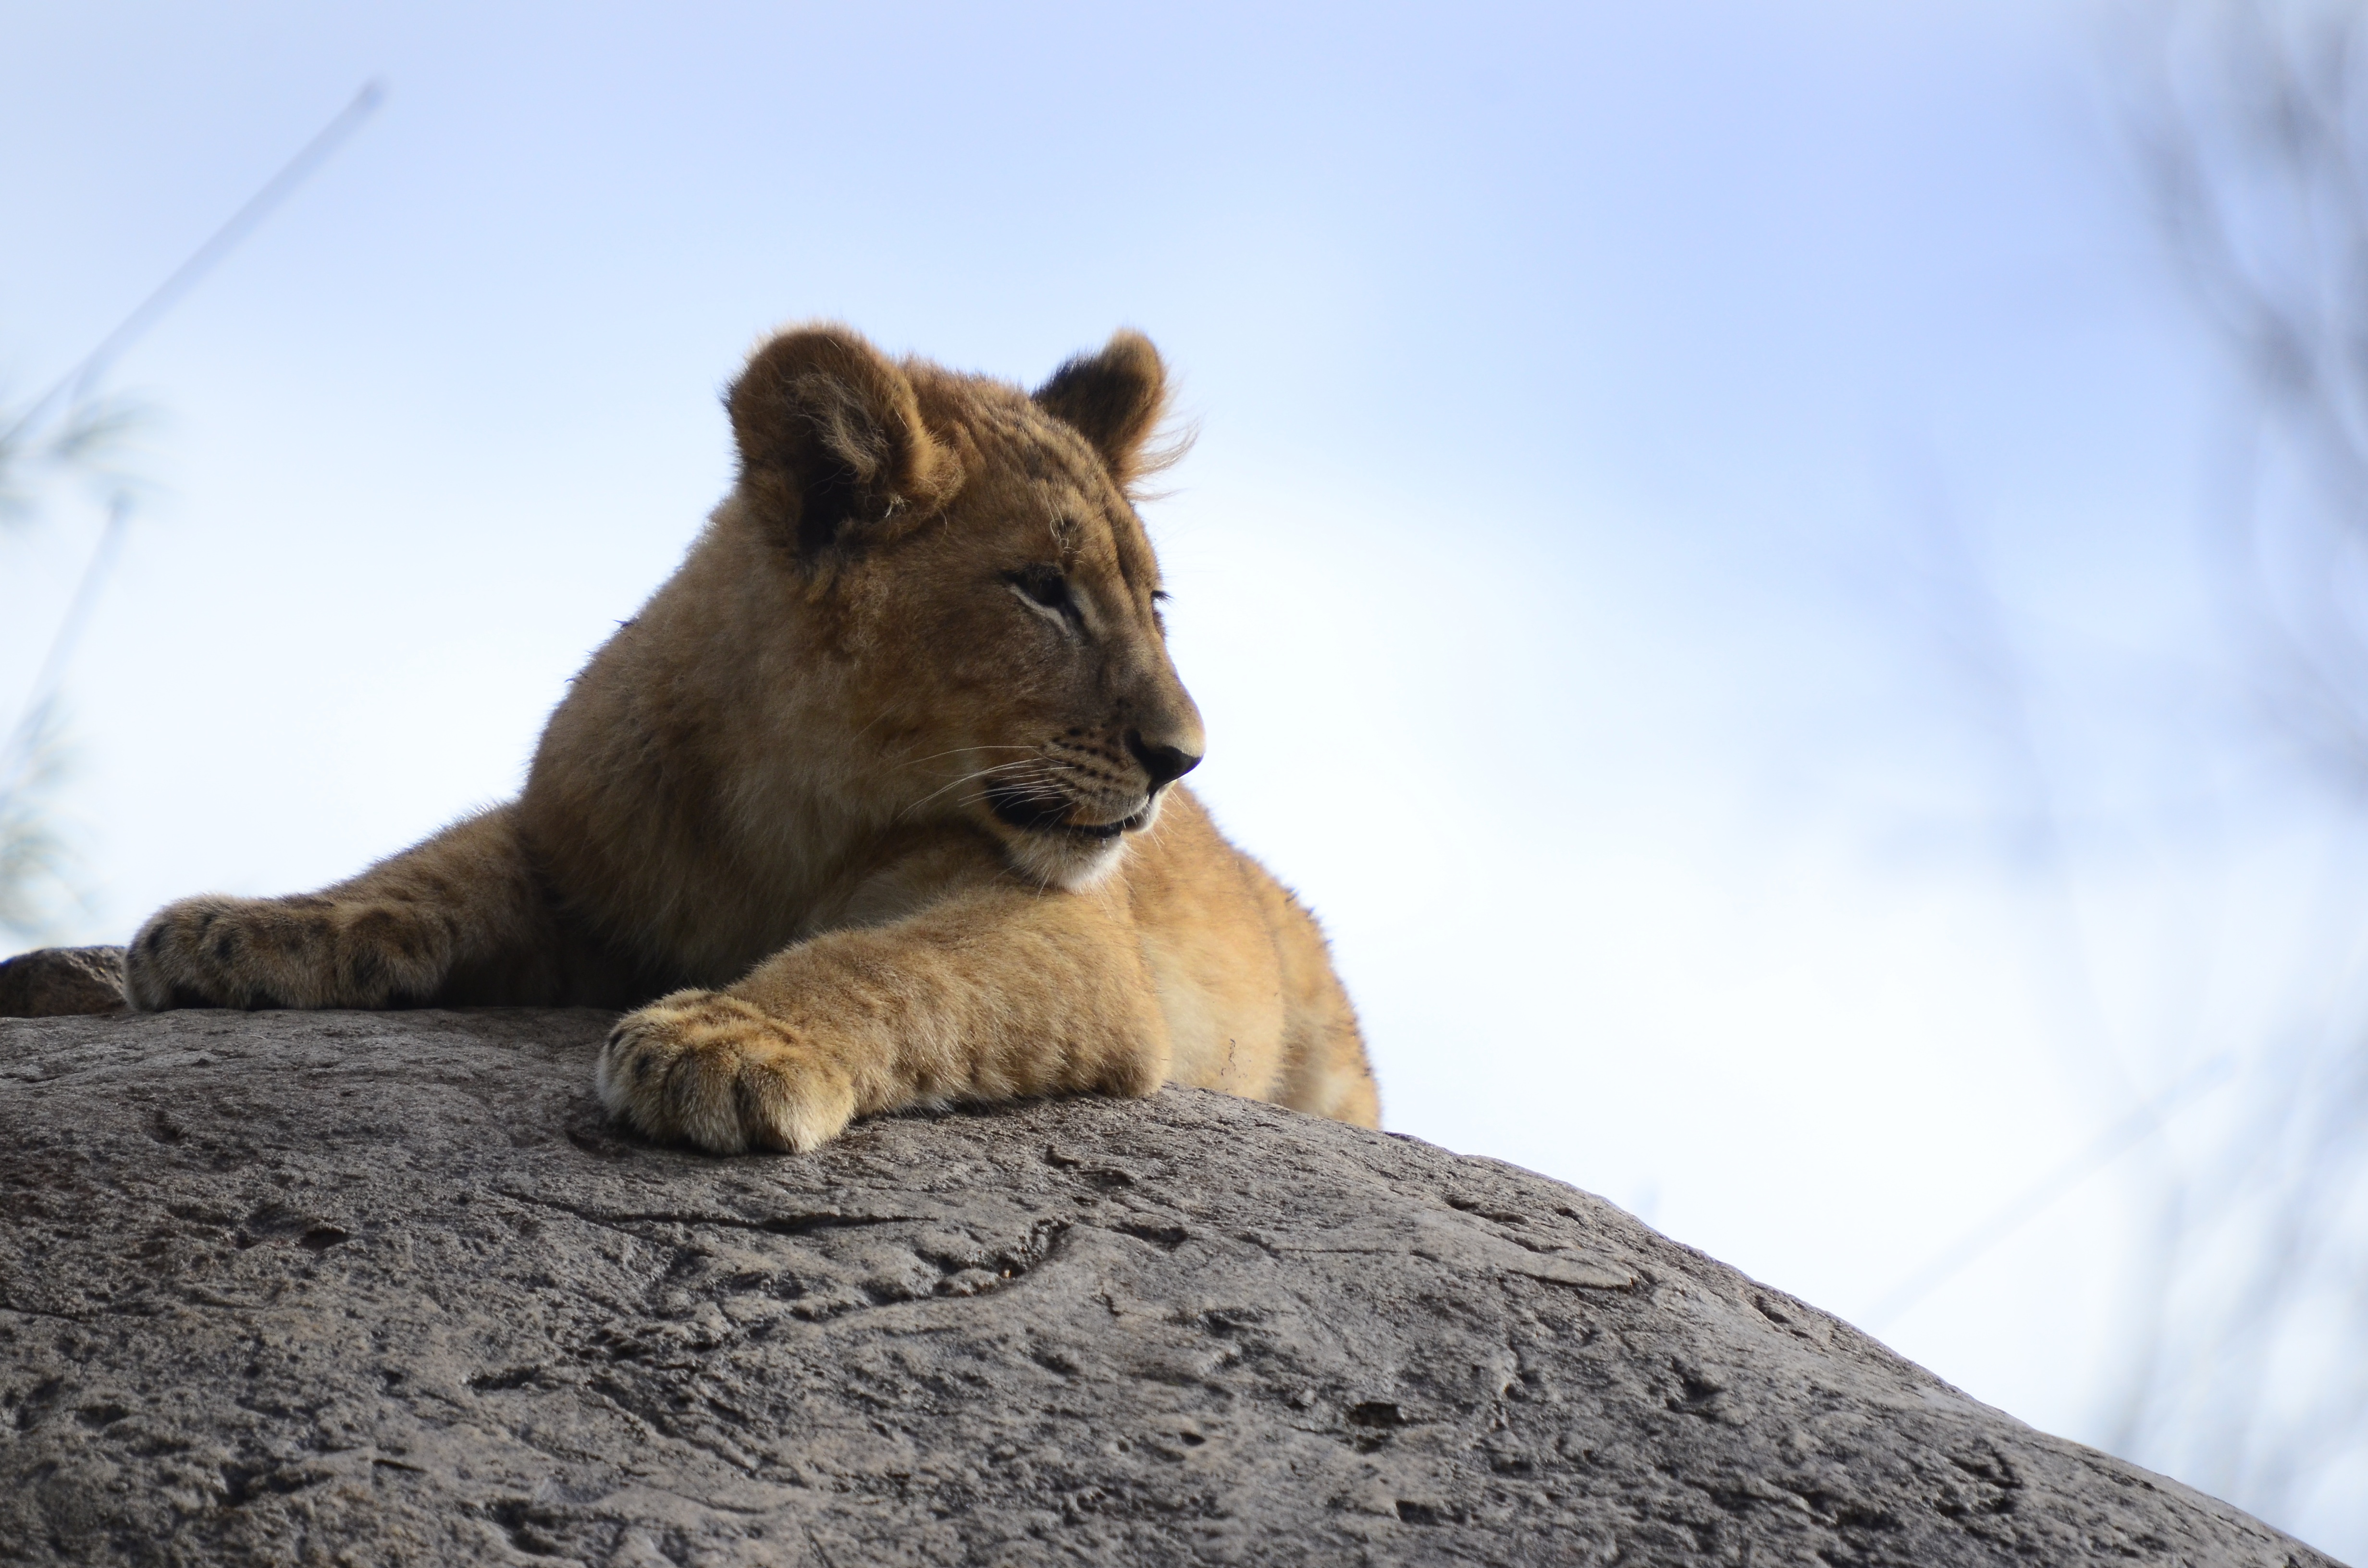
wildlife, mammal, mane, fauna, lion, vertebrate, big cats, cat like mammal, dog breed group